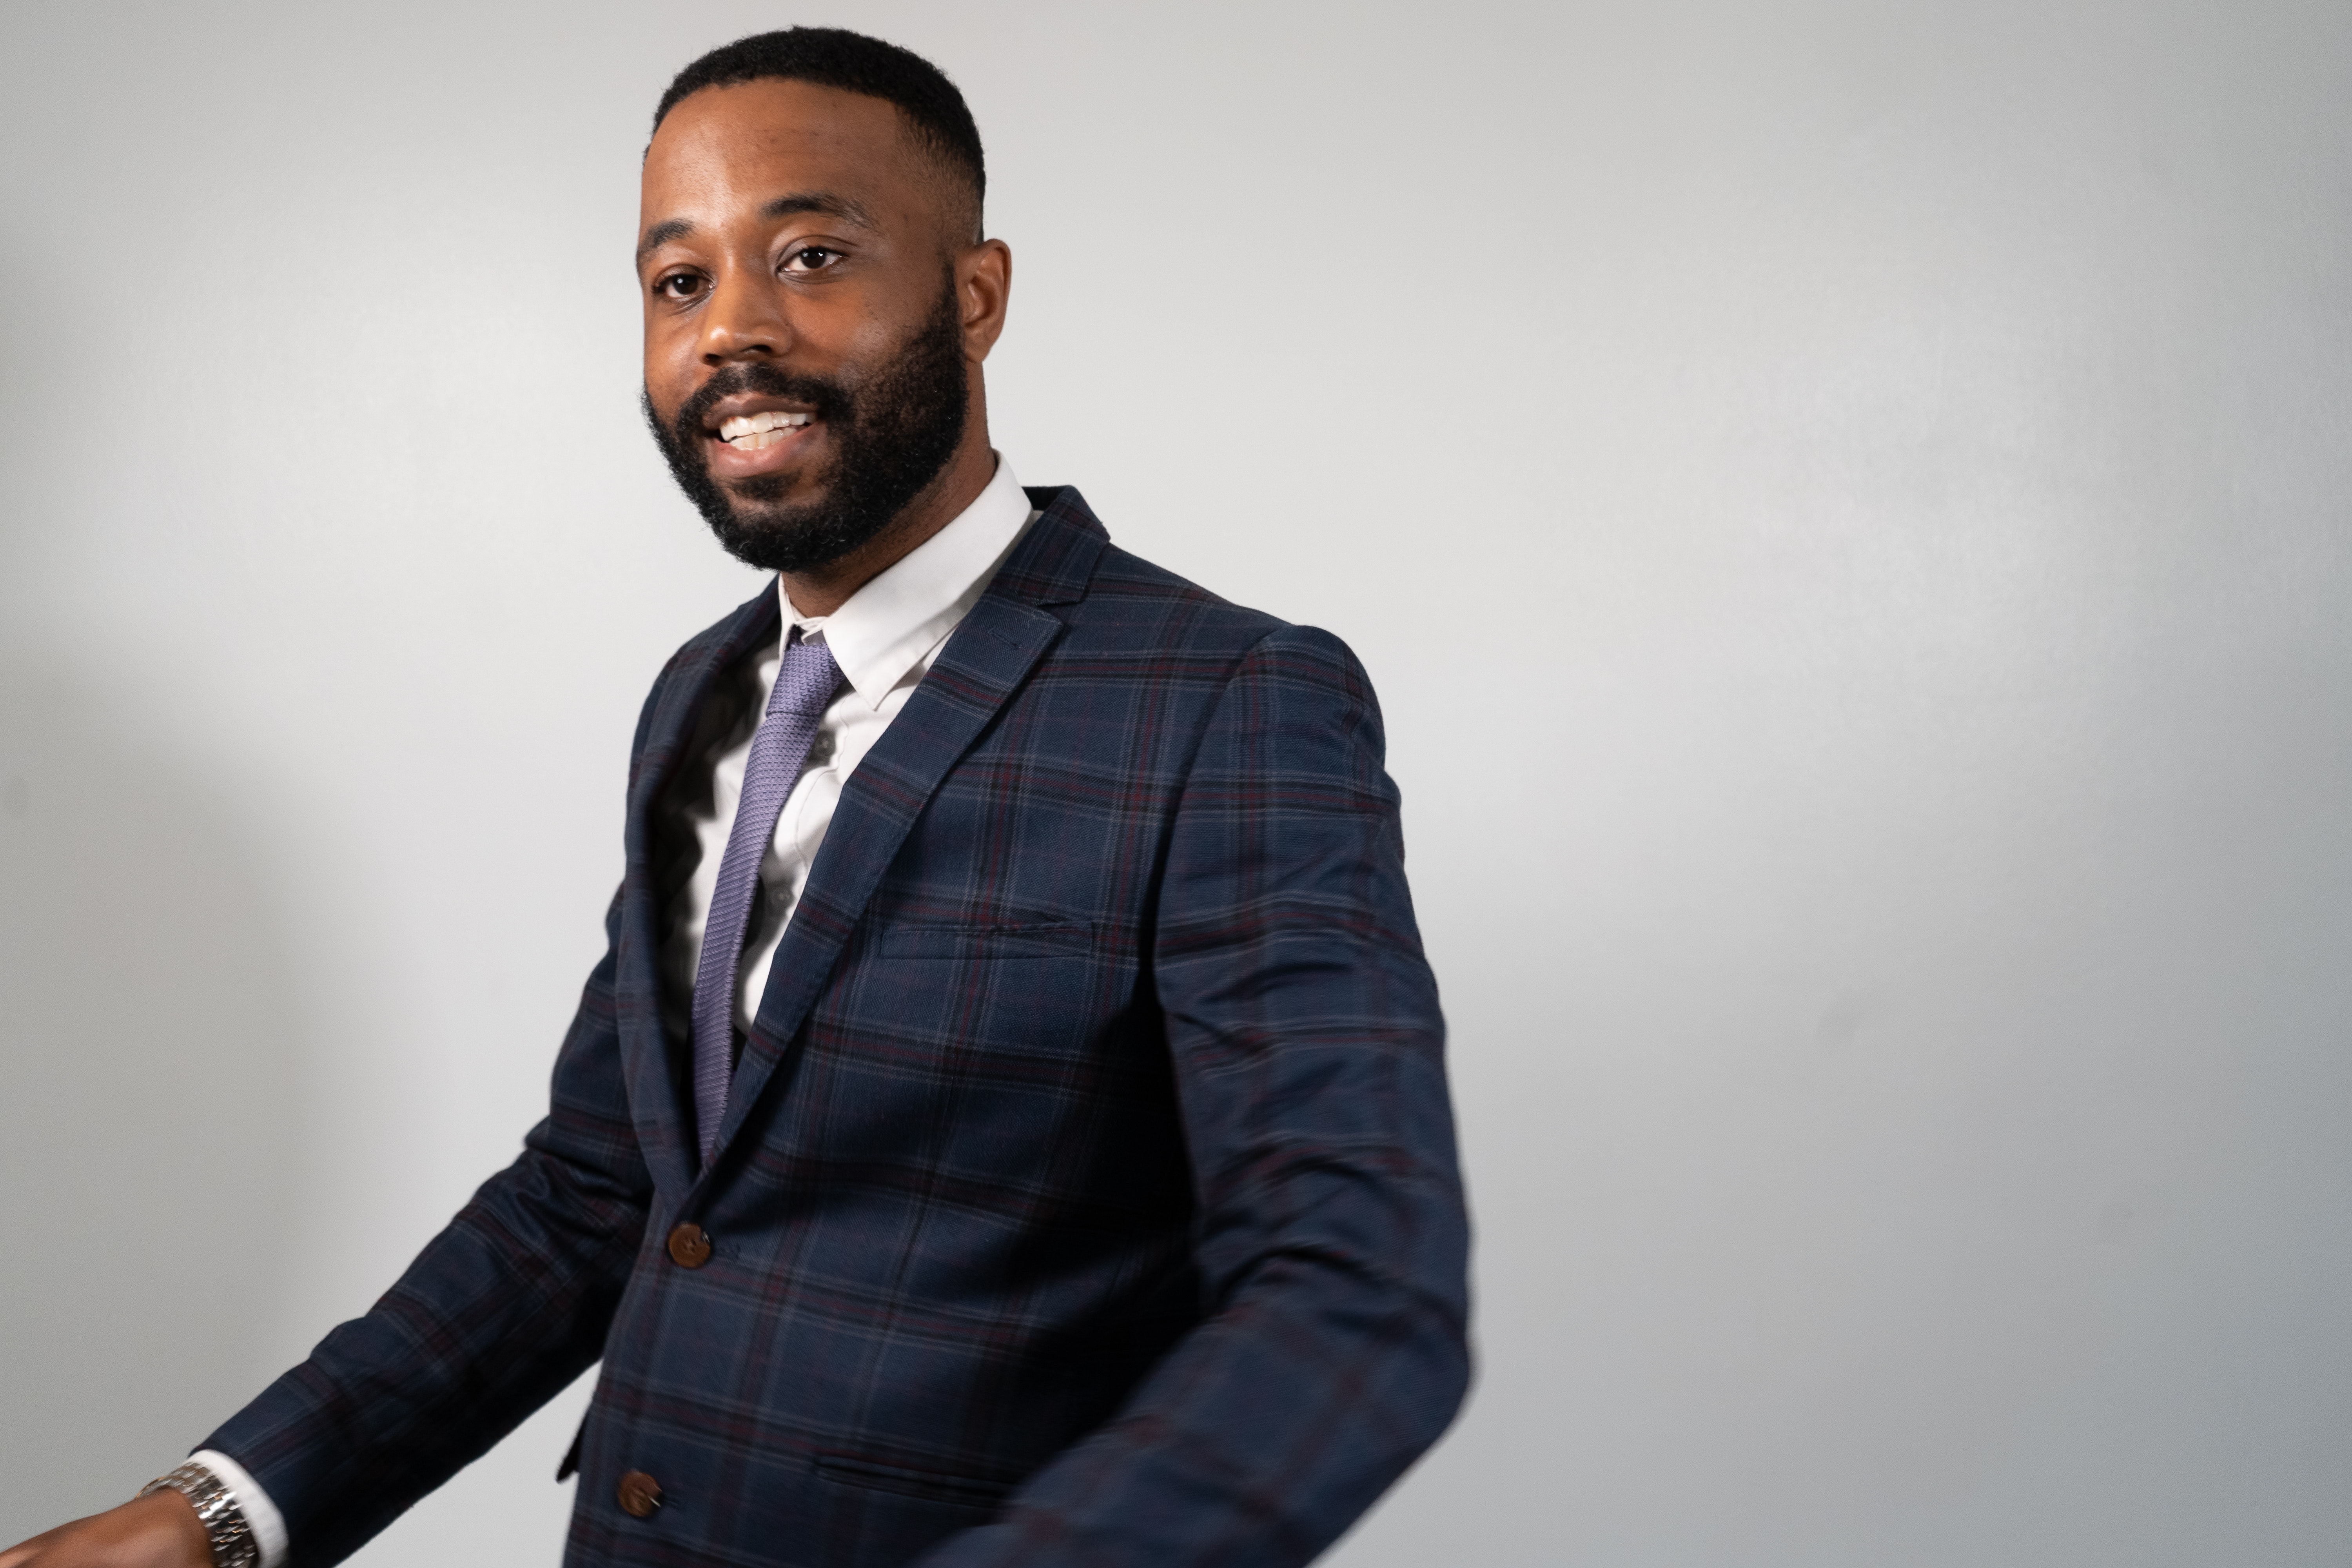
woman, shirt, dress shirt, neck, sleeve, flash photography, gesture, beard, collar, grey, tie, audio equipment, blazer, formal wear, suit, white collar worker, button, electric blue, facial hair, elbow, fashion design, sitting, happy, job, moustache, pocket, tuxedo, business, portrait photography, top, spokesperson, public speaking, portrait, businessperson, orator, photo shoot, eyewear